Yuanlin

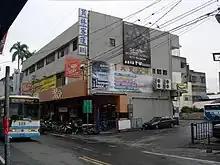
Yuanlin Bus Station

Bus stations in the city are Yuanlin Bus Station of Yuanlin Bus and Yuanlin Transfer Station. To travel outside Yuanlin by road, the Provincial Highway 76, an east-west elevated route, runs through the city and is the most efficient way to reach either of Taiwan's major north-south freeways, the National 1 and the National 3.